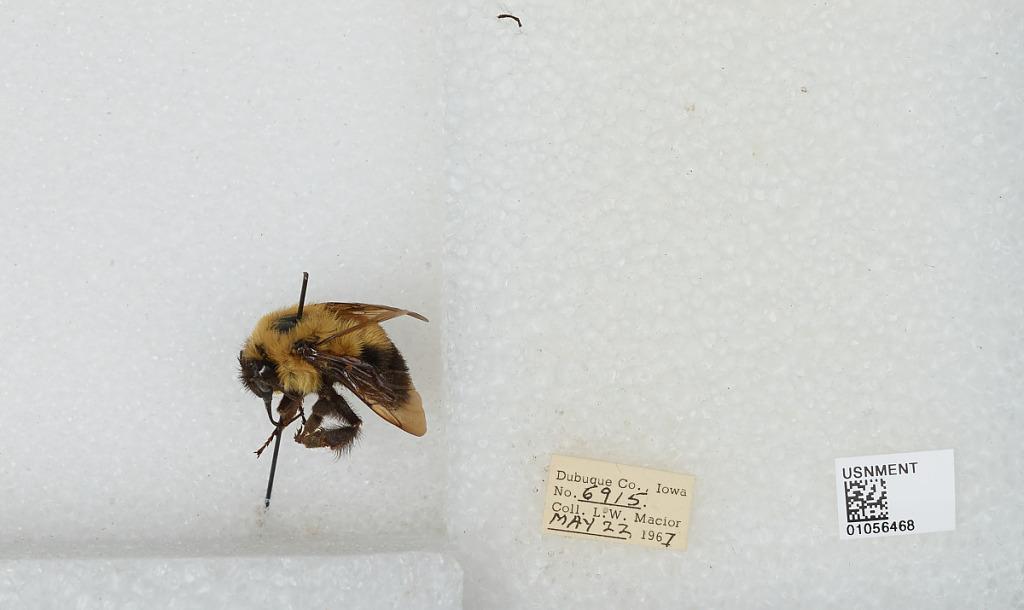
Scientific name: Bombus (Pyrobombus) bimaculatus Cresson
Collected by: L. Macior
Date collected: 1967-5-22
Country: United States
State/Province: Iowa
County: Dubuque
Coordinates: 42.4694, -90.8292